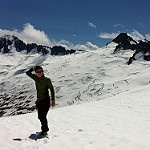
Label: glacier